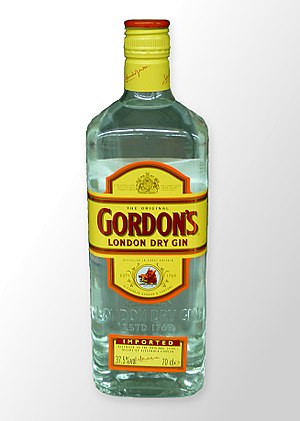
Gordon's Gin
Gordon’s London Dry Gin er et af de mere kendte Gin-mærker og er officiel leverandør til det engelske kongehus. Ginen er blevet produceret siden 1769 i London, og ejes i dag af den britiske virksomhed Diageo. Alkohol procenten er på 37,5 – 47,3 % vol.